2002 San Marino Grand Prix

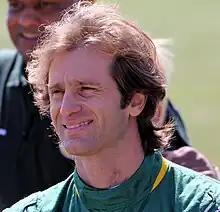
Jarno Trulli (pictured in 2011) damaged his Renault in a crash during the second free practice session.

By the second practice session later in the afternoon, the rain had stopped and the air and track temperatures had risen marginally. The circuit was still wet and had standing water, however some drivers used intermediate tyres. Michael Schumacher set the day's fastest lap of 1:36.898. Barrichello, Fisichella, the McLaren pairing of Coulthard and Räikkönen, Frentzen, Trulli, Massa, Montoya and Ralf Schumacher completed the top ten. Drivers again went off the track during the session. Trulli damaged his Renault's right-front suspension and removed the front wing against the Variante Bassa chicane barrier before the pit lane. On the start/finish straight's grass verge, he abandoned the car facing the opposite direction. With 15 minutes remaining, Michael Schumacher was lapping faster when he lost control of his Ferrari's rear clipping a kerb exiting the Variante Alta chicane after running slightly off the racing line overtaking an Arrows car. He stalled despite regaining control and stopped at the side of the circuit.